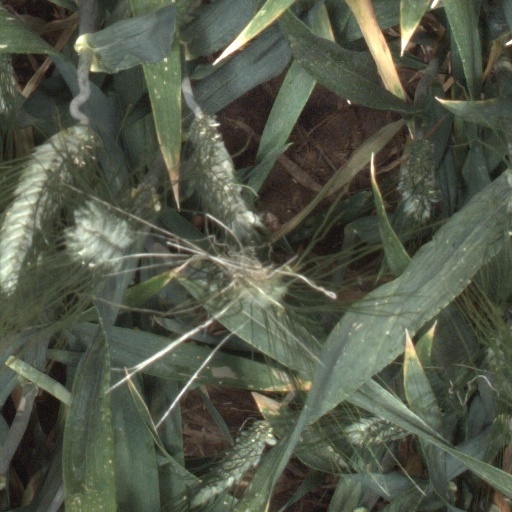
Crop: wheat